Massachusetts House of Representatives' 9th Middlesex district

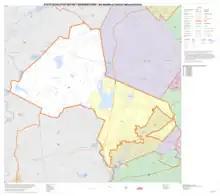
Map of Massachusetts House of Representatives' 9th Middlesex district, based on the 2010 United States census.

Massachusetts House of Representatives' 9th Middlesex district in the United States is one of 160 legislative districts included in the lower house of the Massachusetts General Court. It covers part of Middlesex County. Democrat Tom Stanley of Waltham has represented the district since 2001.